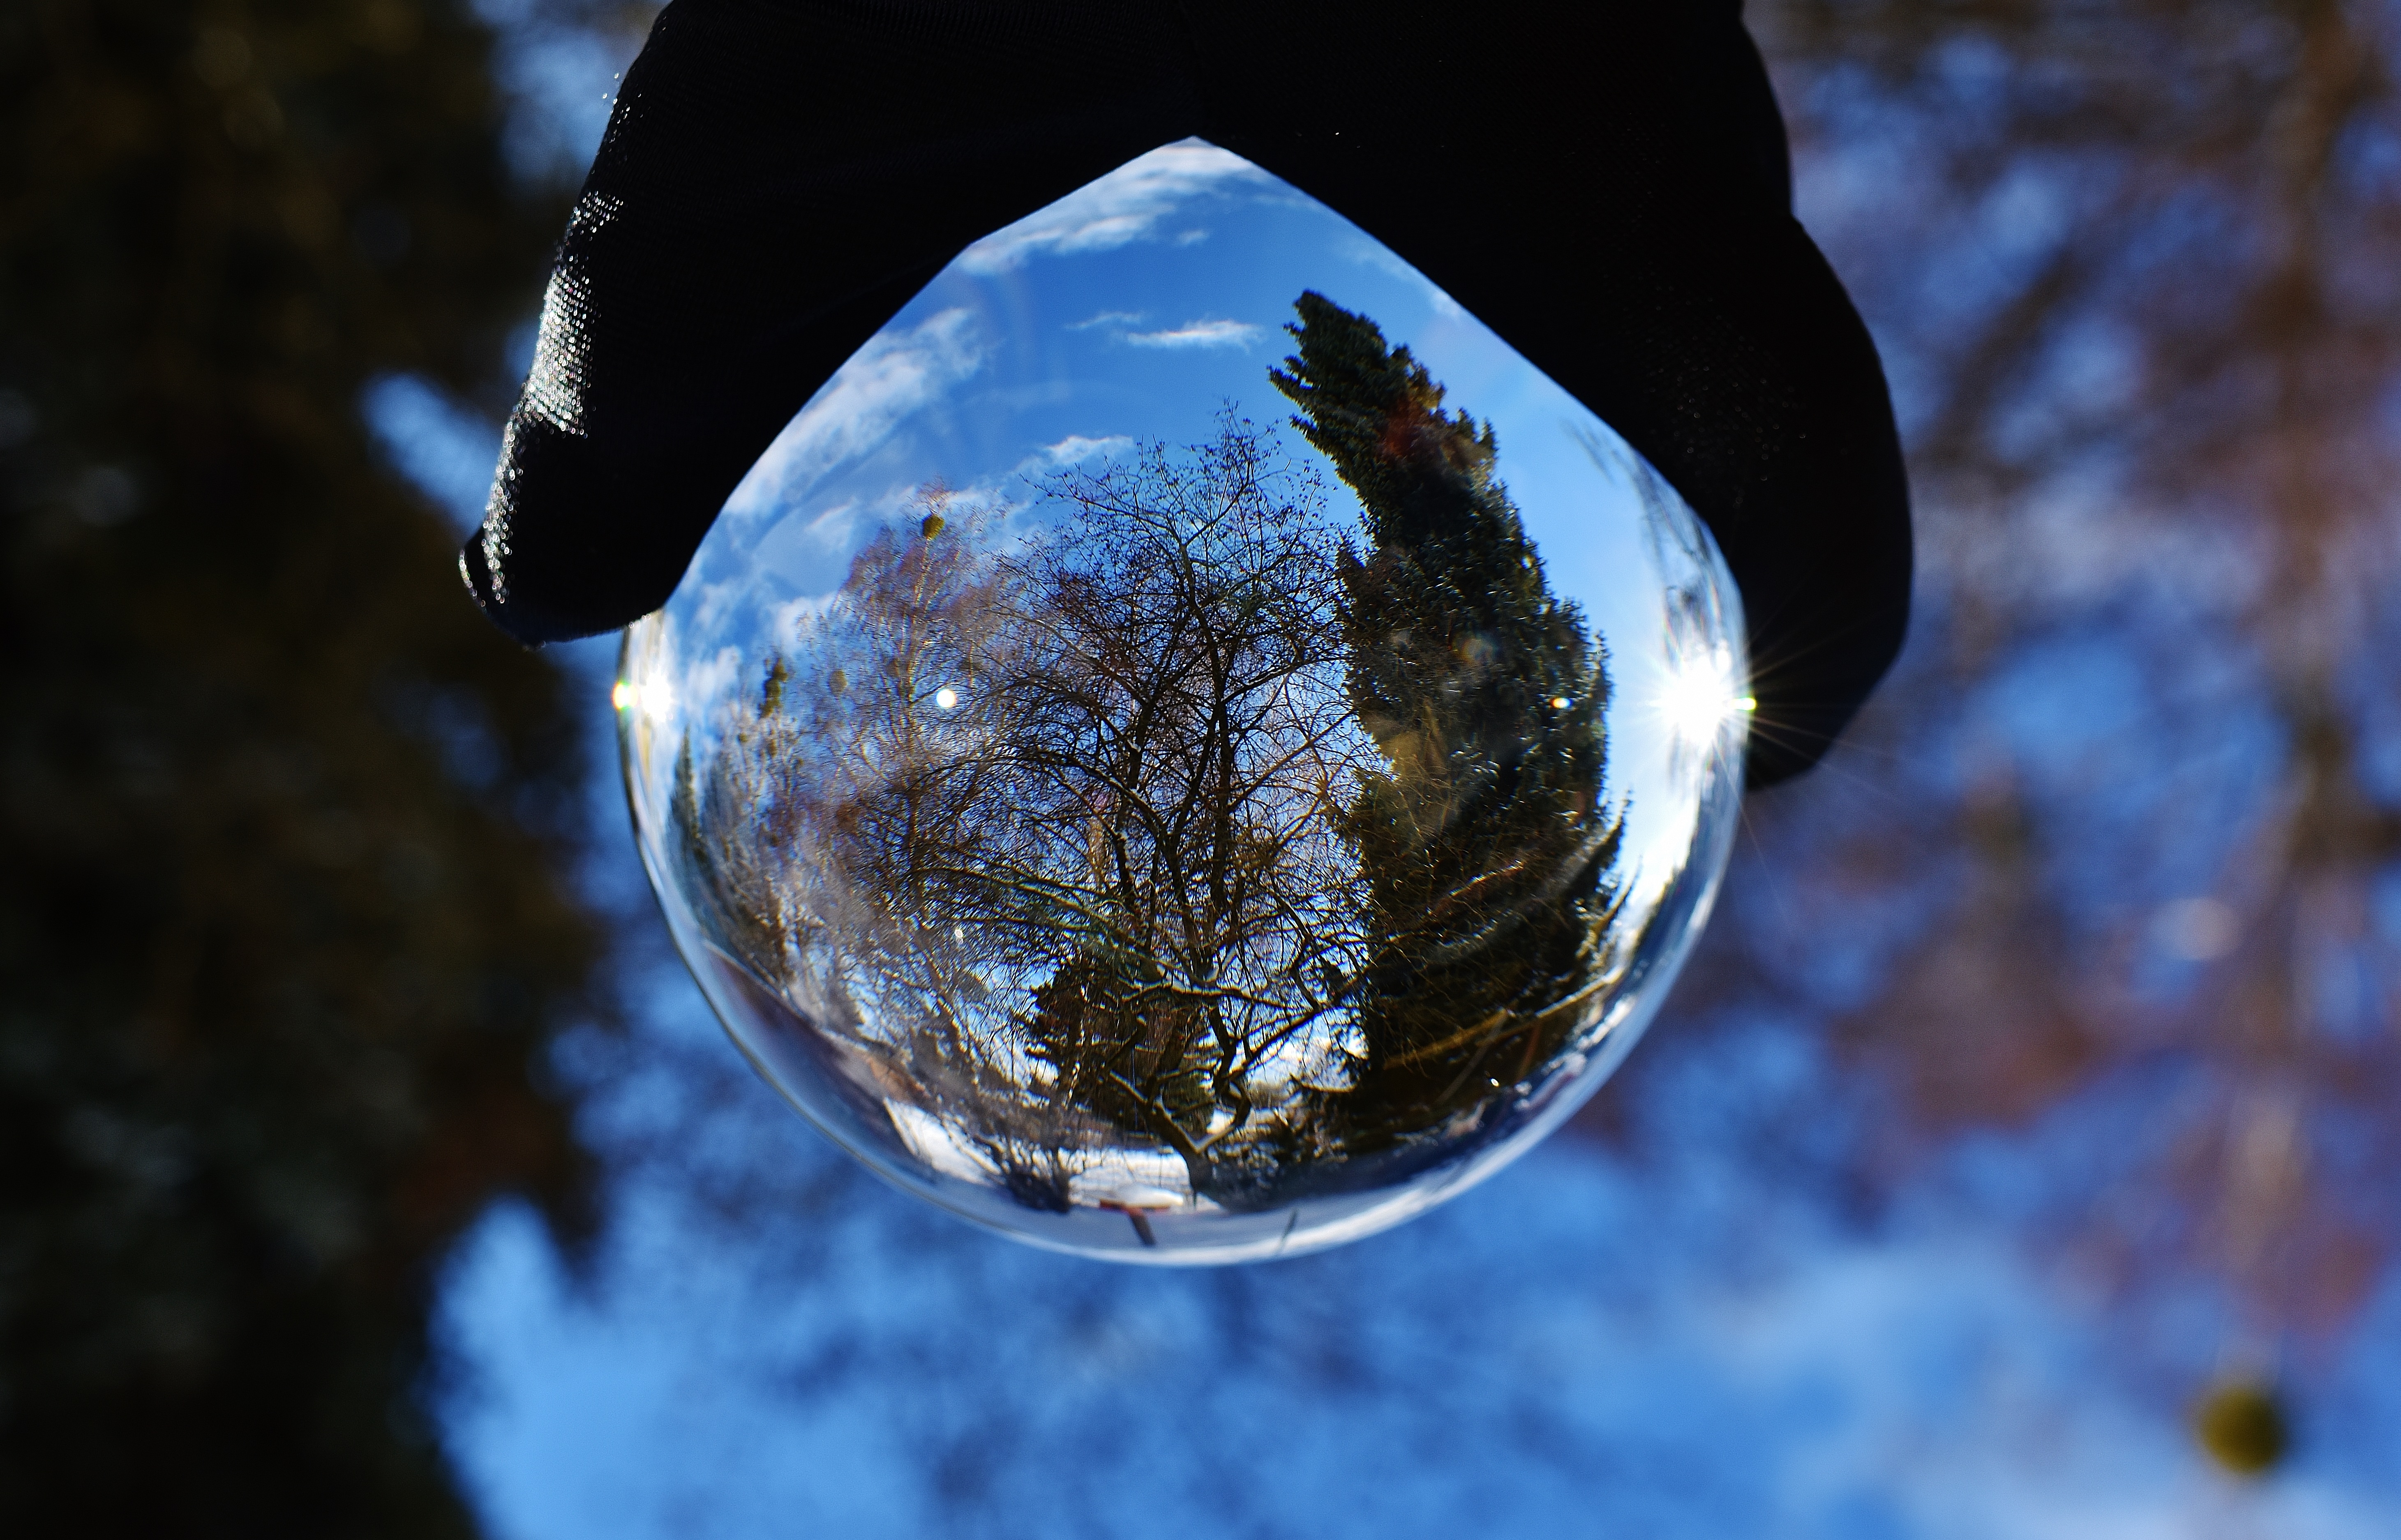
tree, water, nature, branch, snow, winter, light, sky, night, photography, sunlight, leaf, glass, ice, reflection, weather, blue, season, close up, transparent, trees, earth, ball, planet, glass ball, mirroring, freezing, macro photography, about, astronomical object, atmosphere of earth, liquid bubble